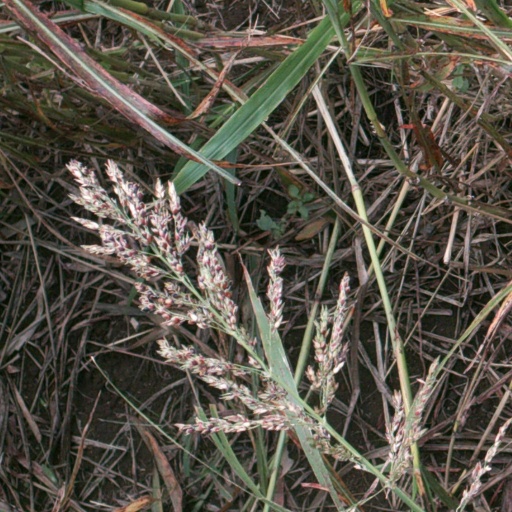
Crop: sorghum